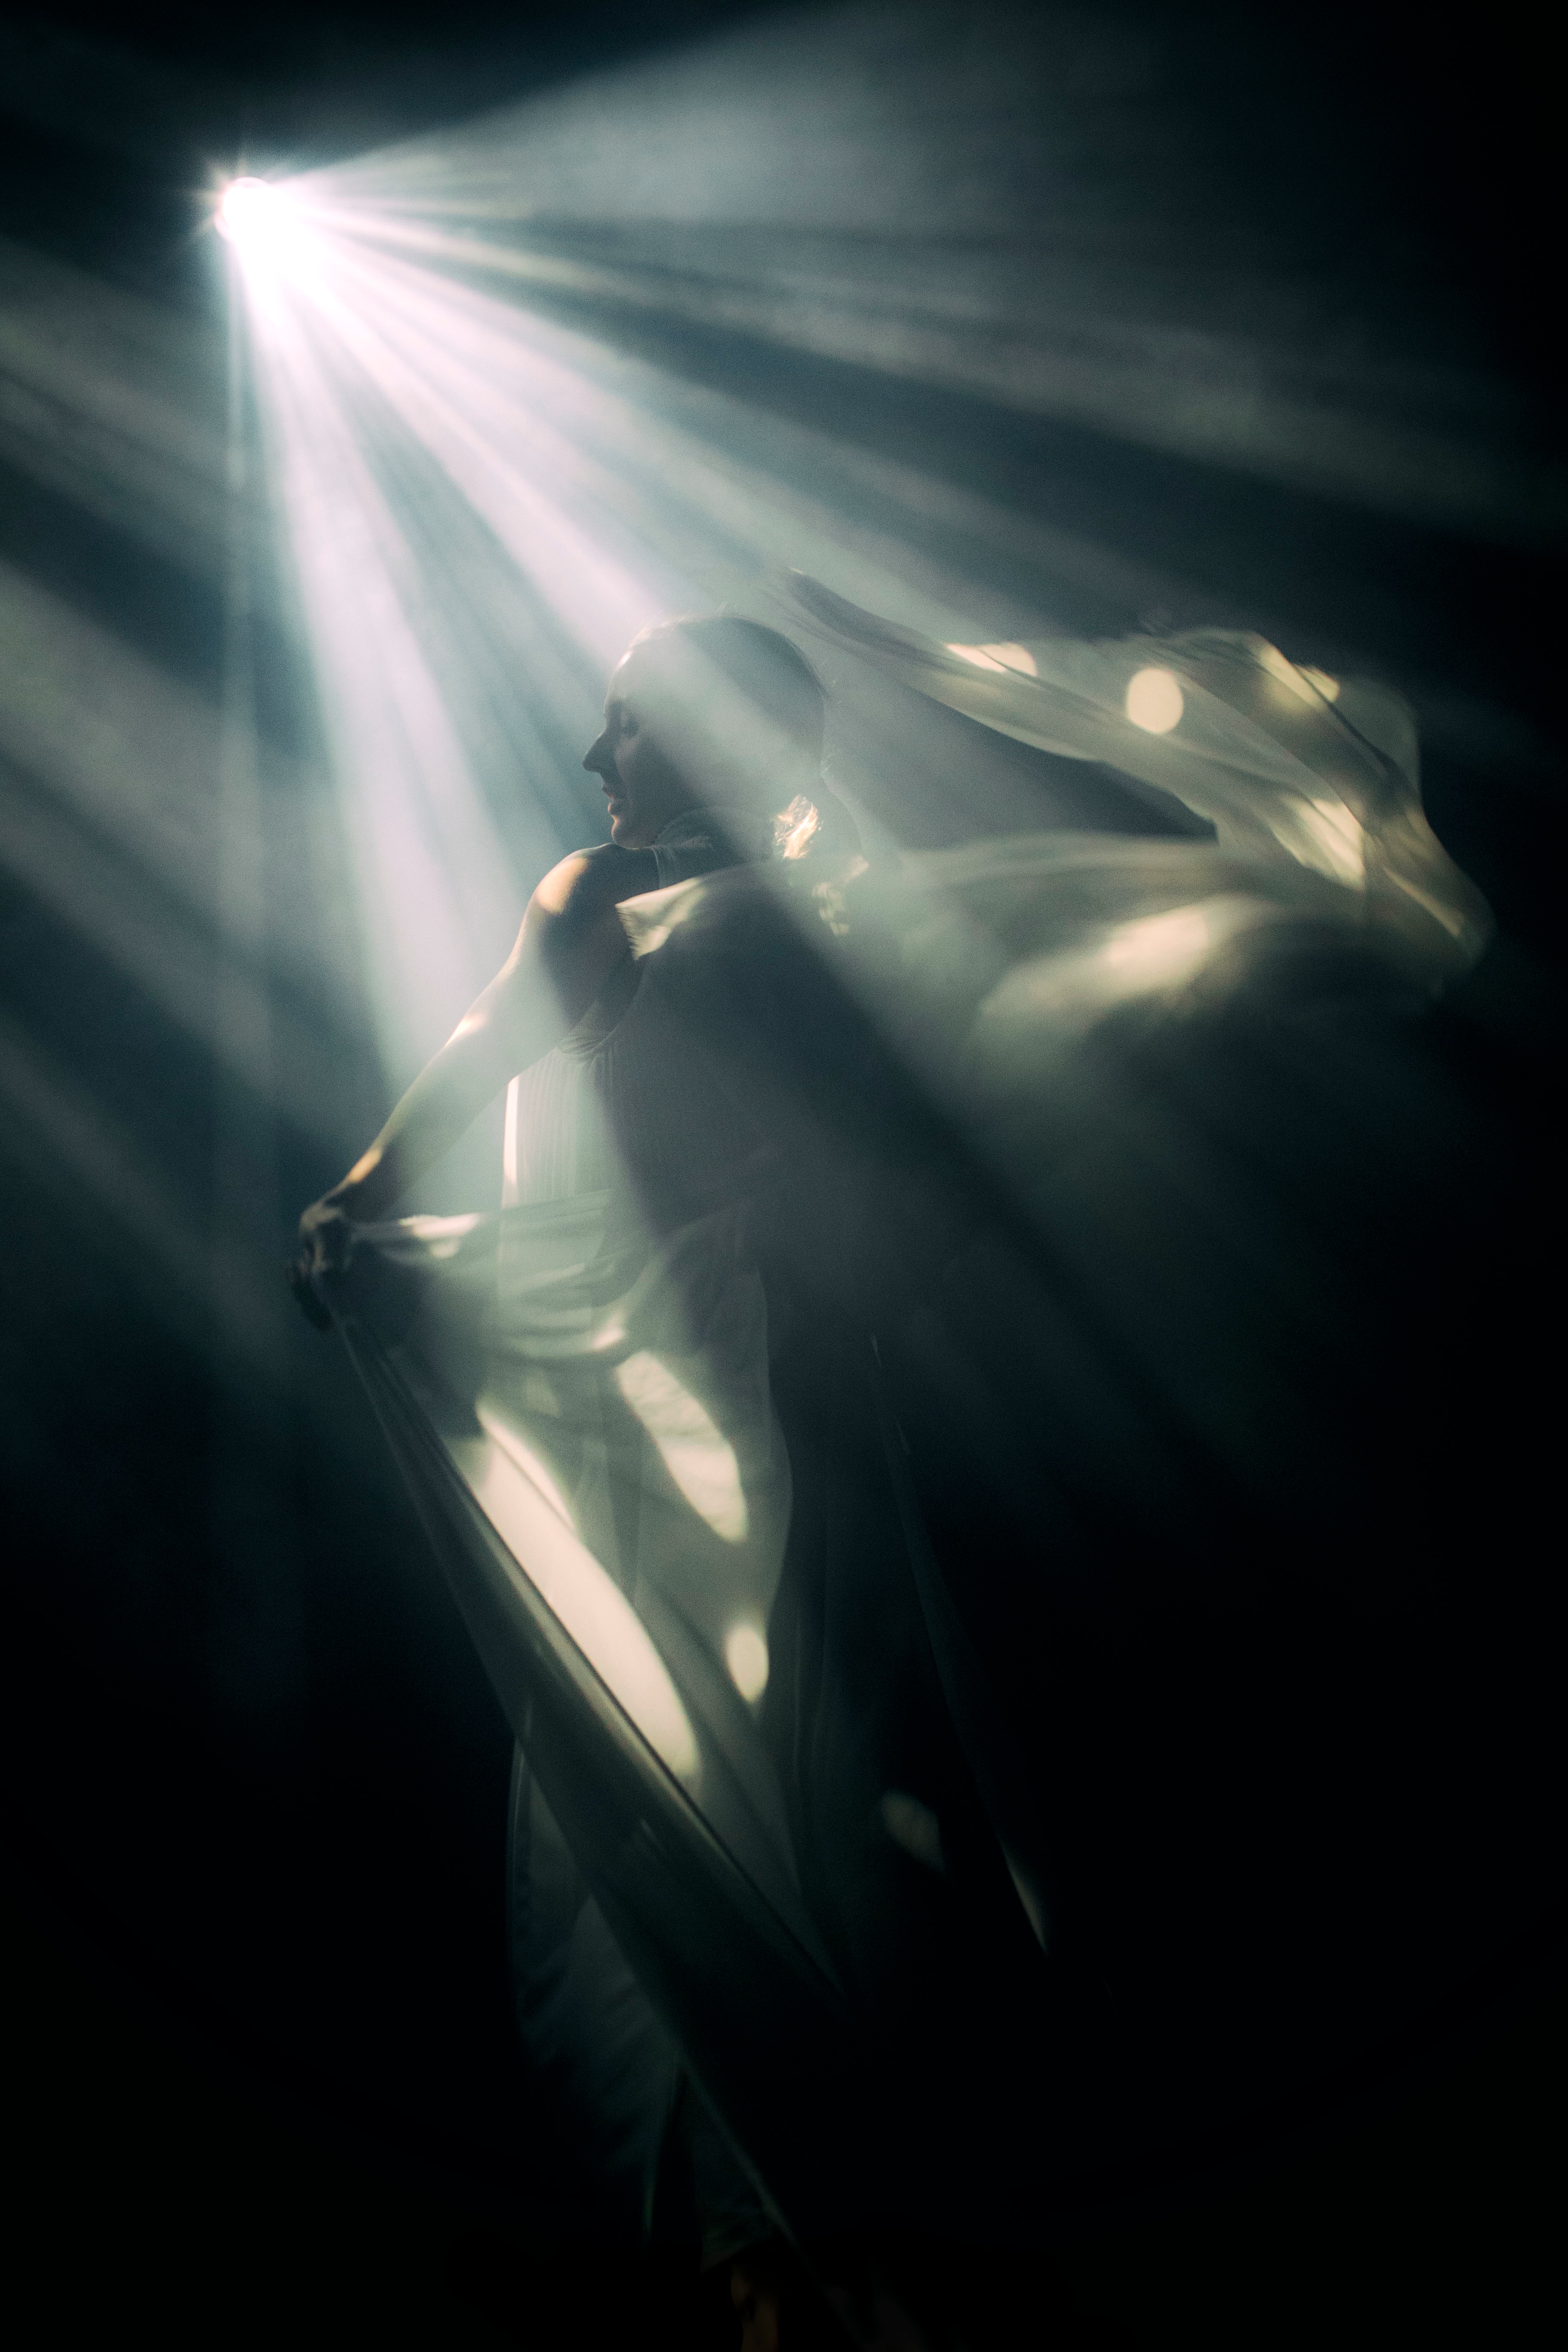
wing, light, night, sunlight, atmosphere, reflection, space, darkness, moonlight, outer space, lens flare, shape, screenshot, macro photography, atmosphere of earth, computer wallpaper